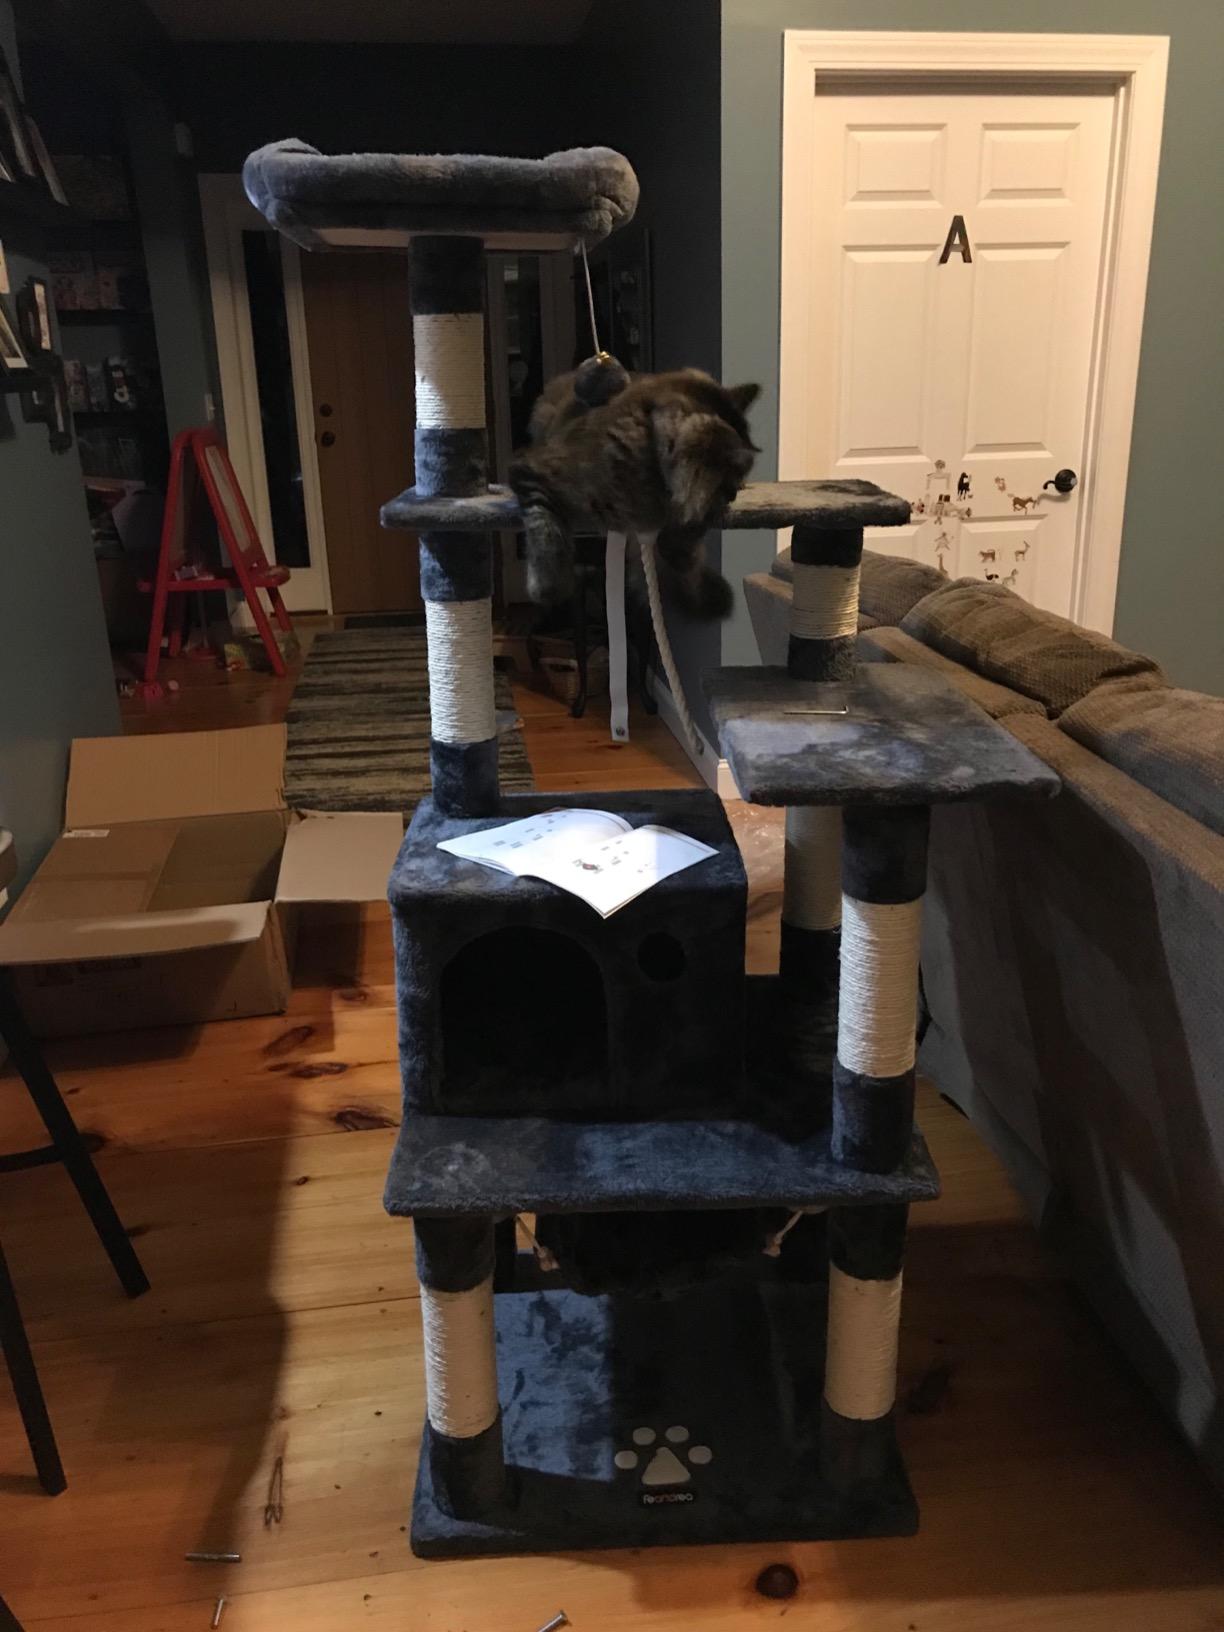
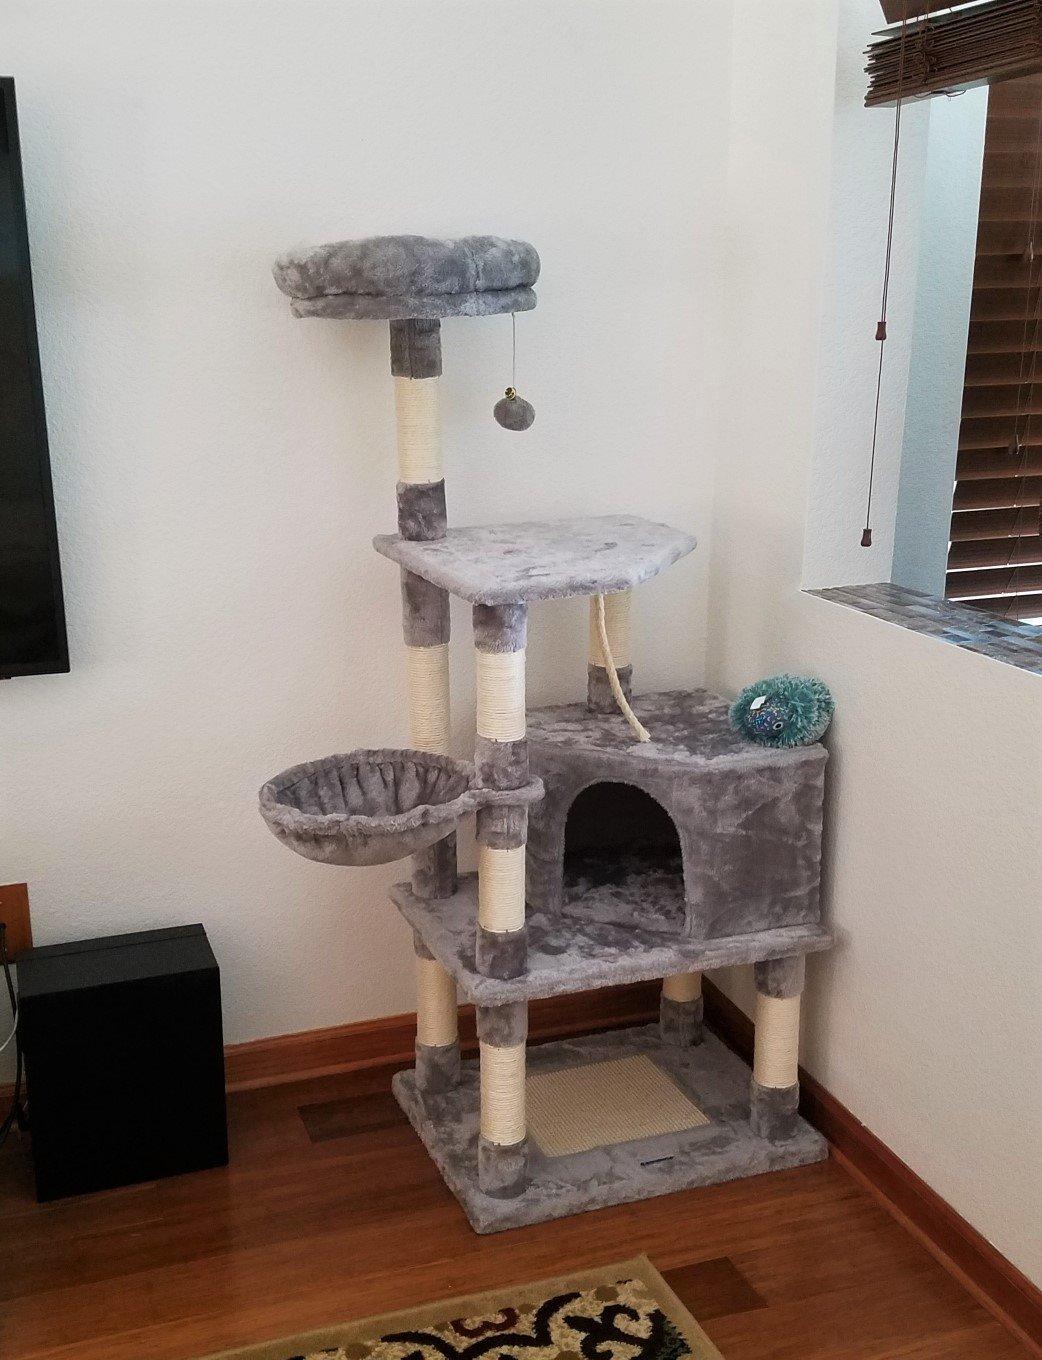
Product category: items_cat tree
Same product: no